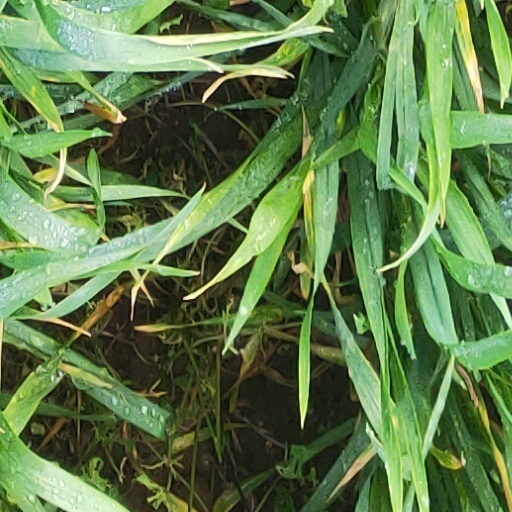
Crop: wheat